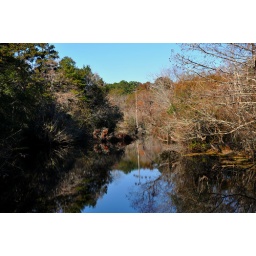
Near Adel, Georgia, USA.Coastal Plain Trail.A section of the wooden bridge snaking through the woods within sight of Little River.